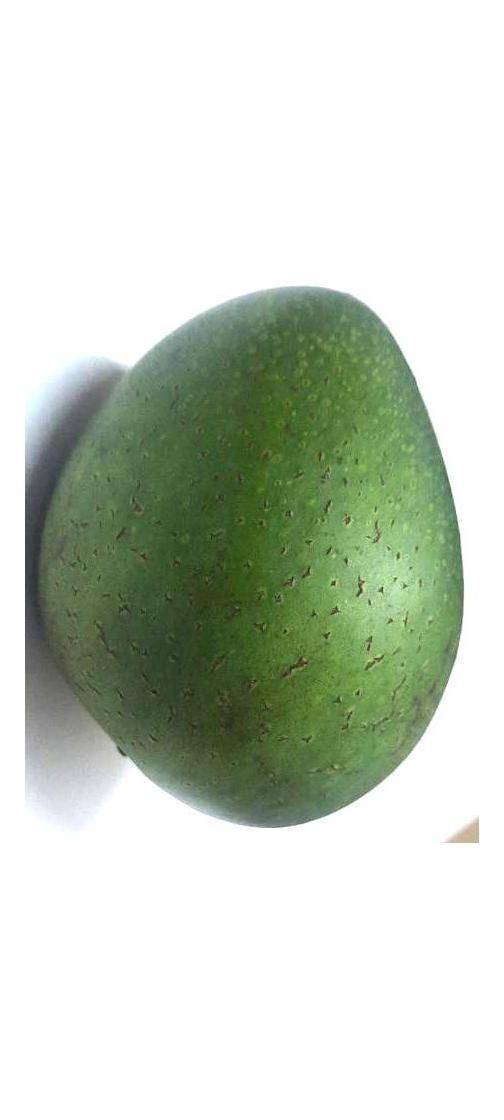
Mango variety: Ashshina Zhinuk